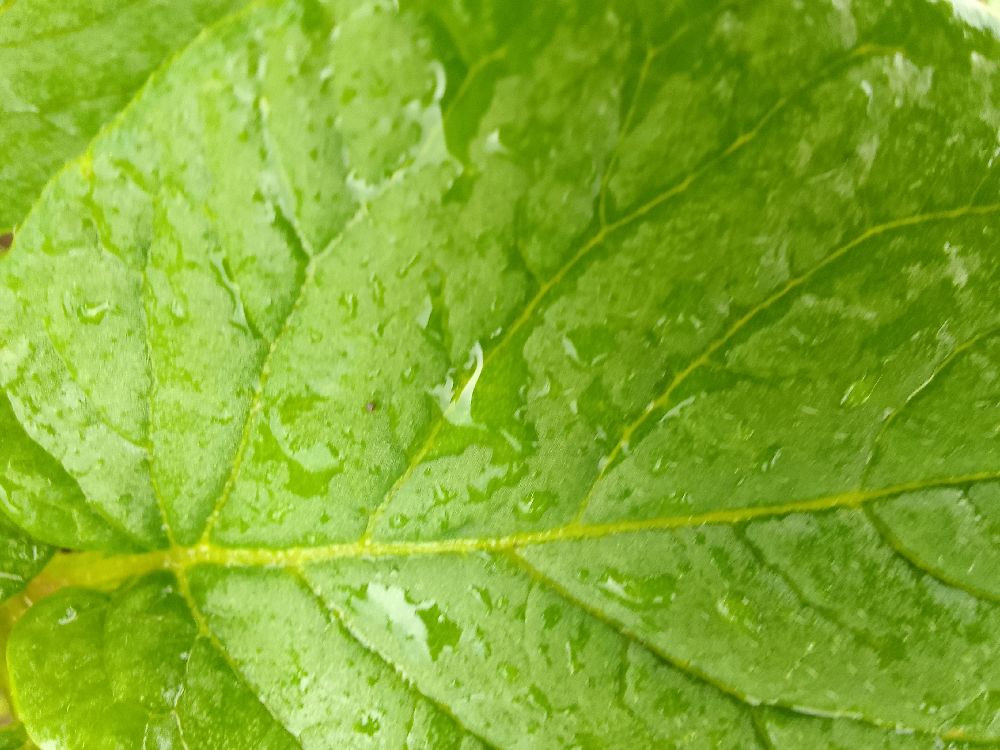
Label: Healthy